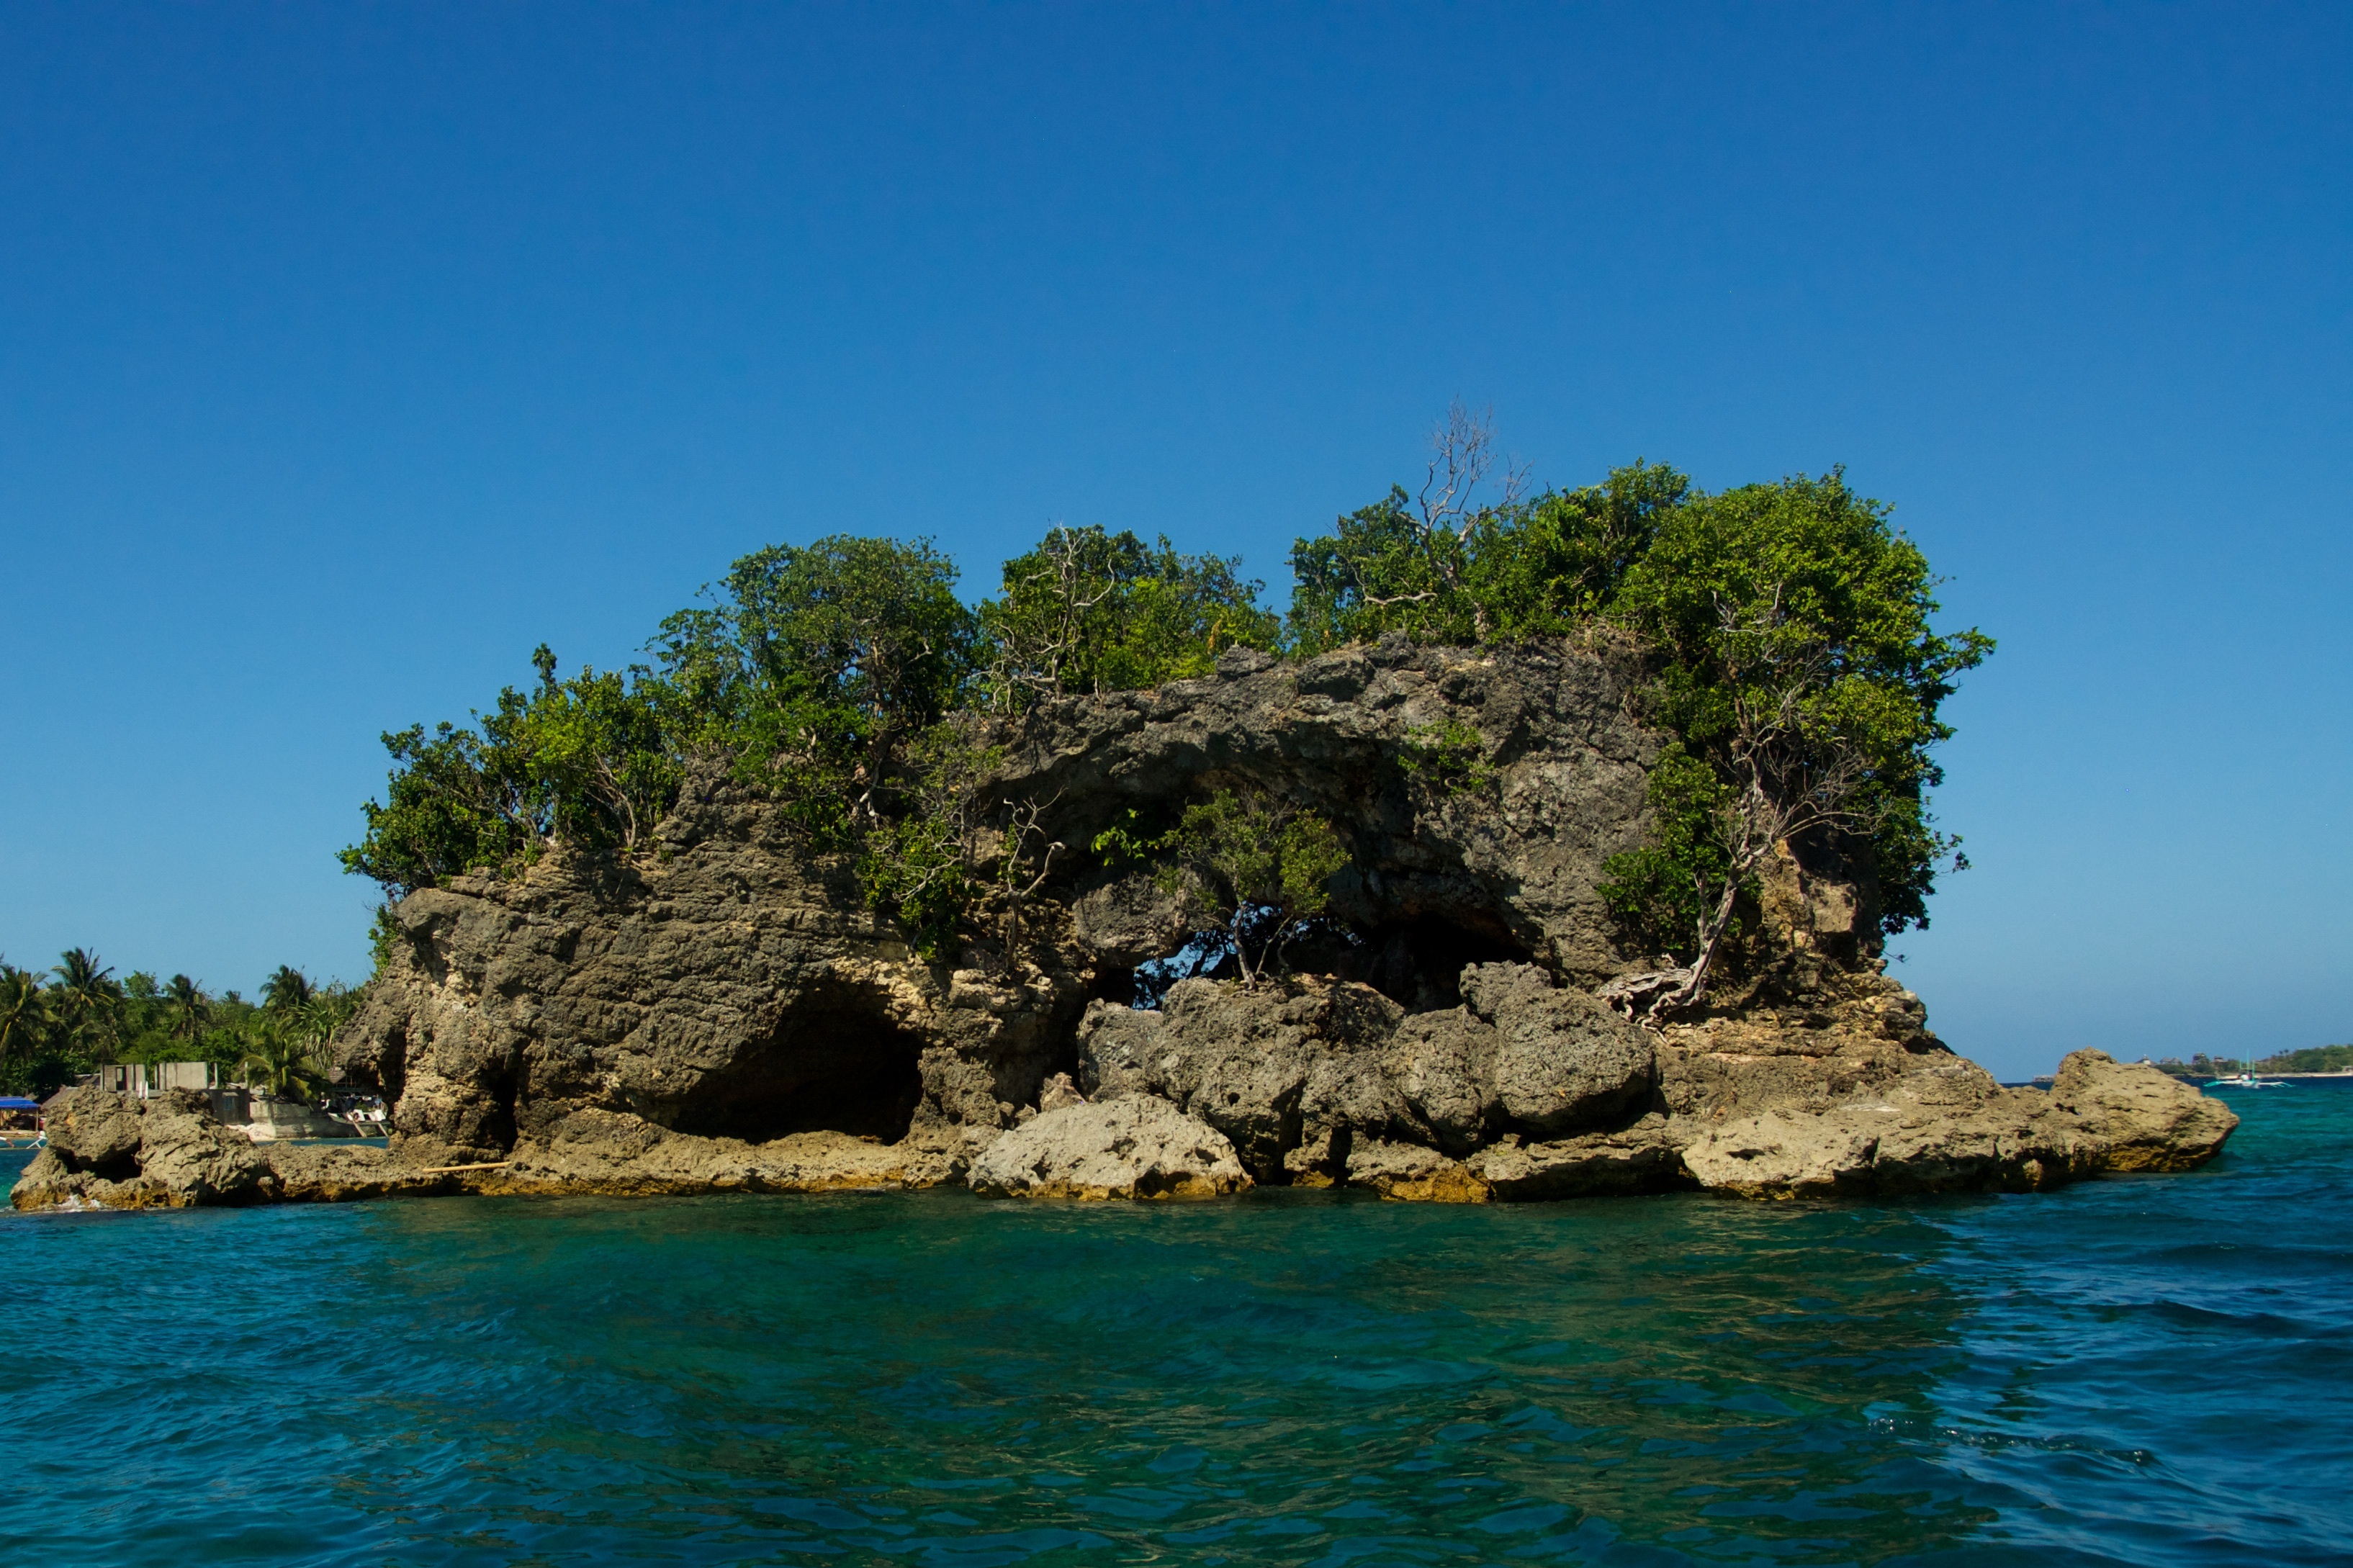
beach, landscape, sea, coast, rock, ocean, sky, shore, adventure, vacation, travel, cliff, cove, tropical, scenery, lagoon, bay, island, terrain, body of water, amazing, archipelago, caribbean, philippines, tropics, cape, islet, landform, coconut tree, breach, geographical feature